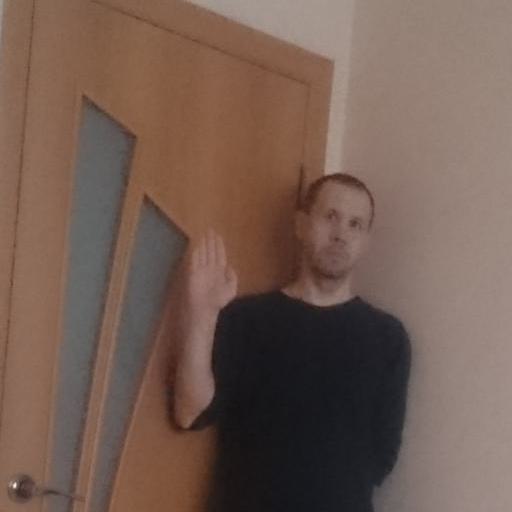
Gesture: stop